Wüstegarten

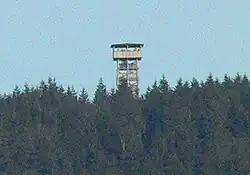
Forest and lookout tower on the mountain

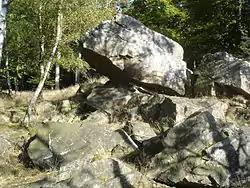
Rock outcroppings and native vegetation of Wüstegarten.

The mountain is within the Kellerwald-Edersee National Park, Hesse's only national park. Activities include hiking, nordic walking, mountain biking, and cross-country skiing.